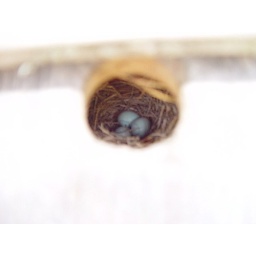
This photo was taken looking through a bird house hole.... Unique in its on way...